Martin Luther College

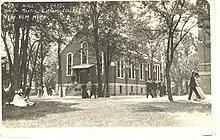
The "Aula" served as the college's first chapel

Through a special offering collected at WELS congregations, many improvements and building projects were completed at the campuses of Northwestern College and Dr. Martin Luther College, beginning in the 1950s. Additionally, Mrs. Meta Kilgas Michelson of Manitowoc, Wisconsin, bequeathed the funds to build a campus chapel at NWC, dedicated in 1956.